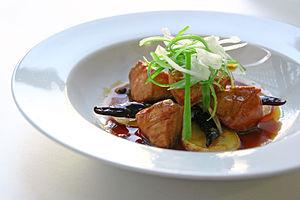
Le poulet impérial, aussi appelé poulet kung pao ou poulet gong bao est un plat sauté épicé à base de poulet, cacahuètes, divers légumes et piments. Plat classique, de la cuisine du Sichuan, province du sud-ouest de la Chine, au poivre du Sichuan. Bien qu'il soit commun à travers toute la Chine, il existe en variantes régionales moins épicées que la version sichuanaise, il est devenu un plat commun de la cuisine chinoise occidentalisée.